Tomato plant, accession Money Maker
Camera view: bottom (45 deg); turntable rotation: 270 degrees
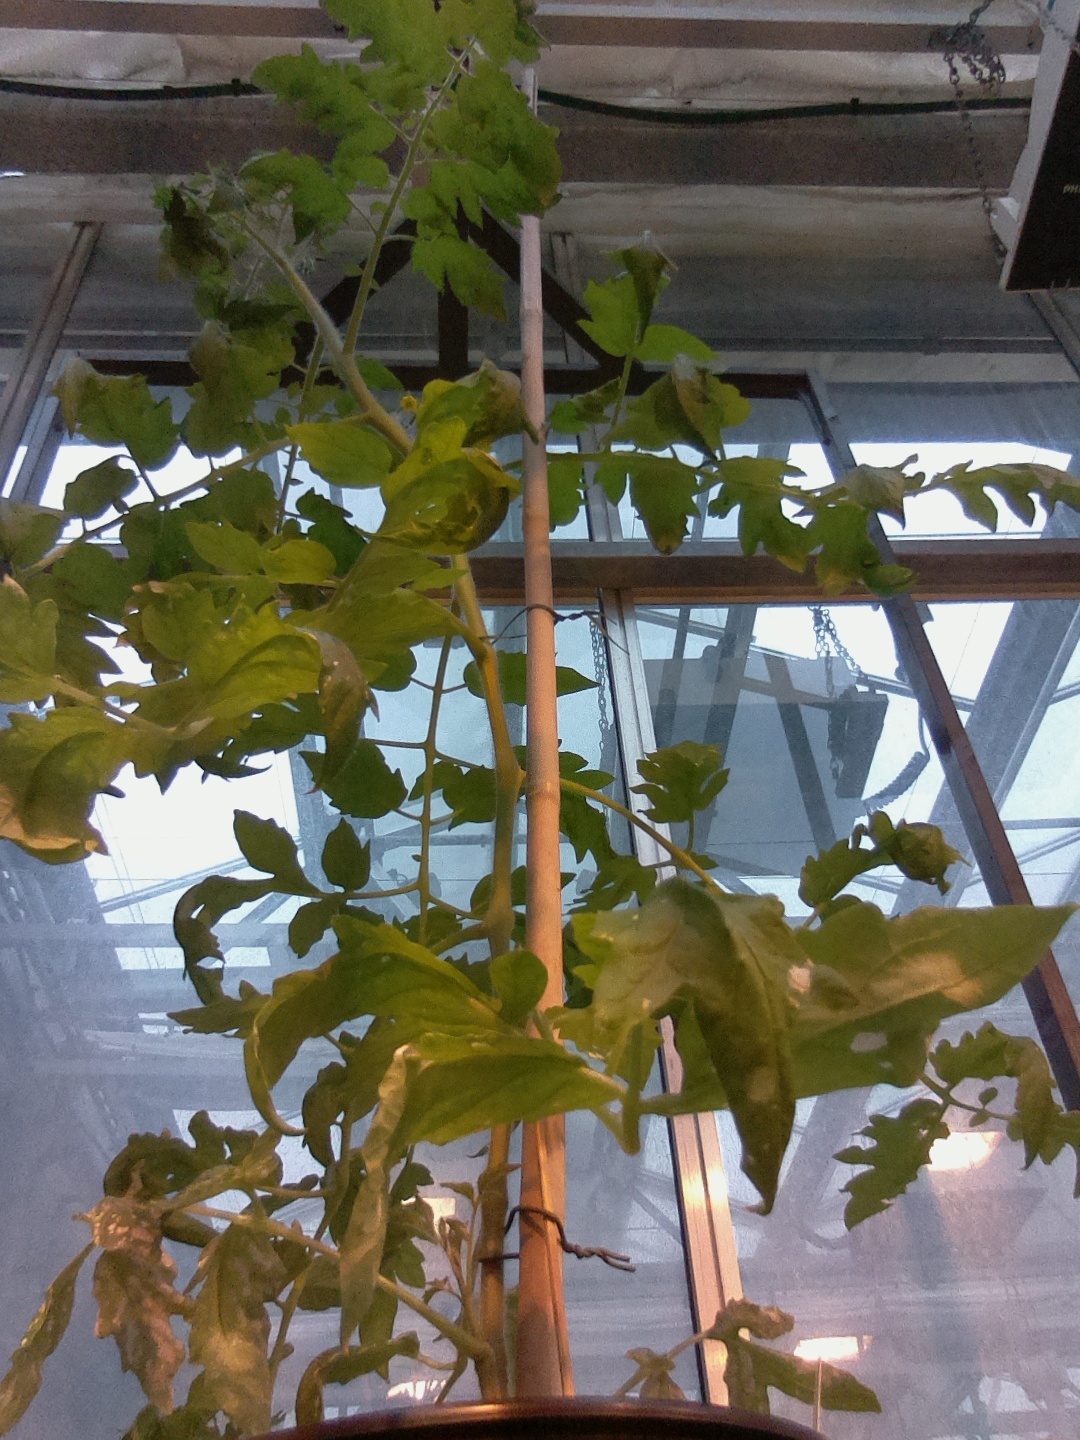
BBCH growth stage 60: First flowers open